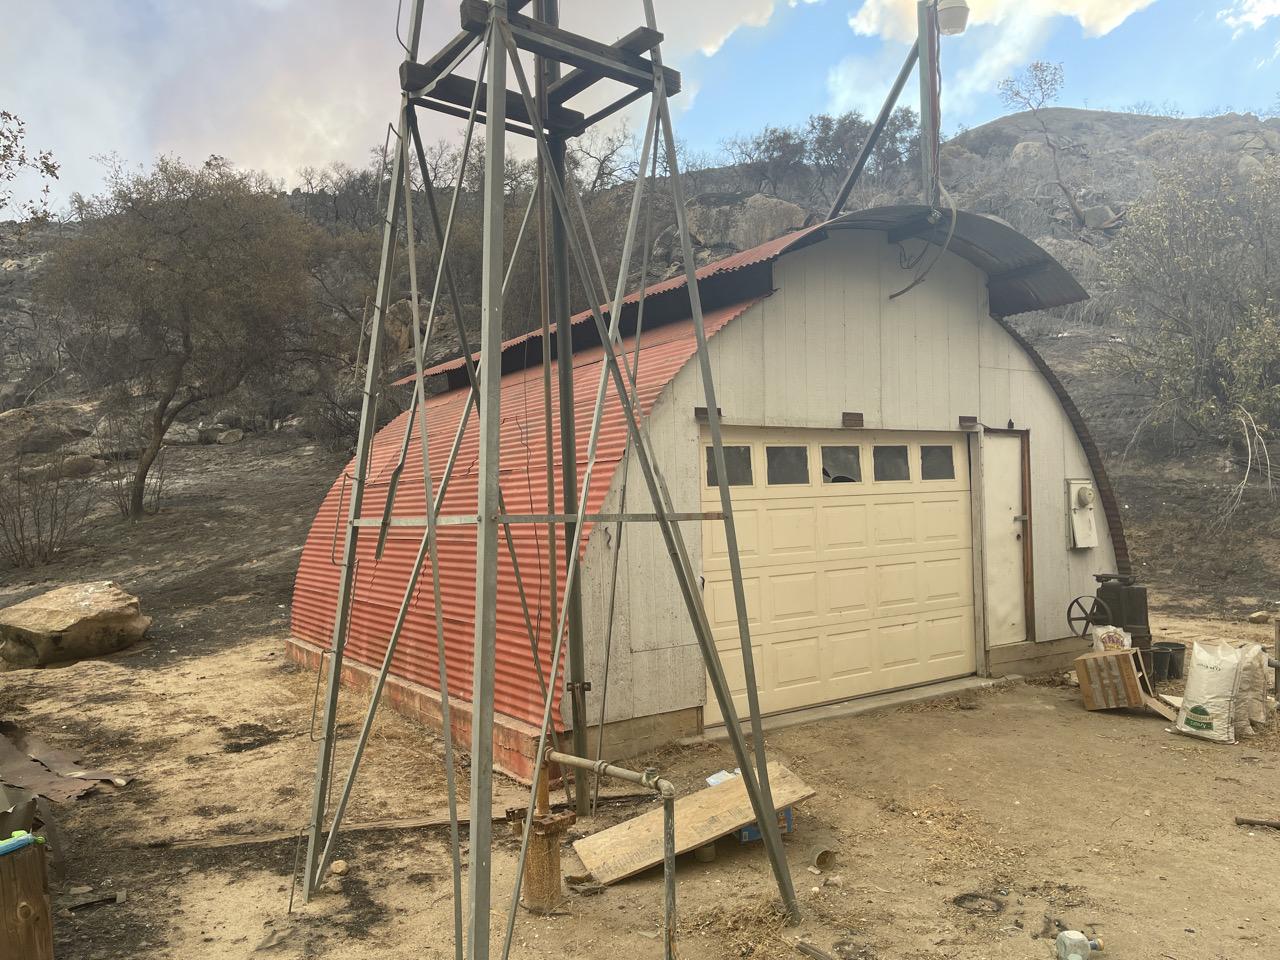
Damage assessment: no_damage